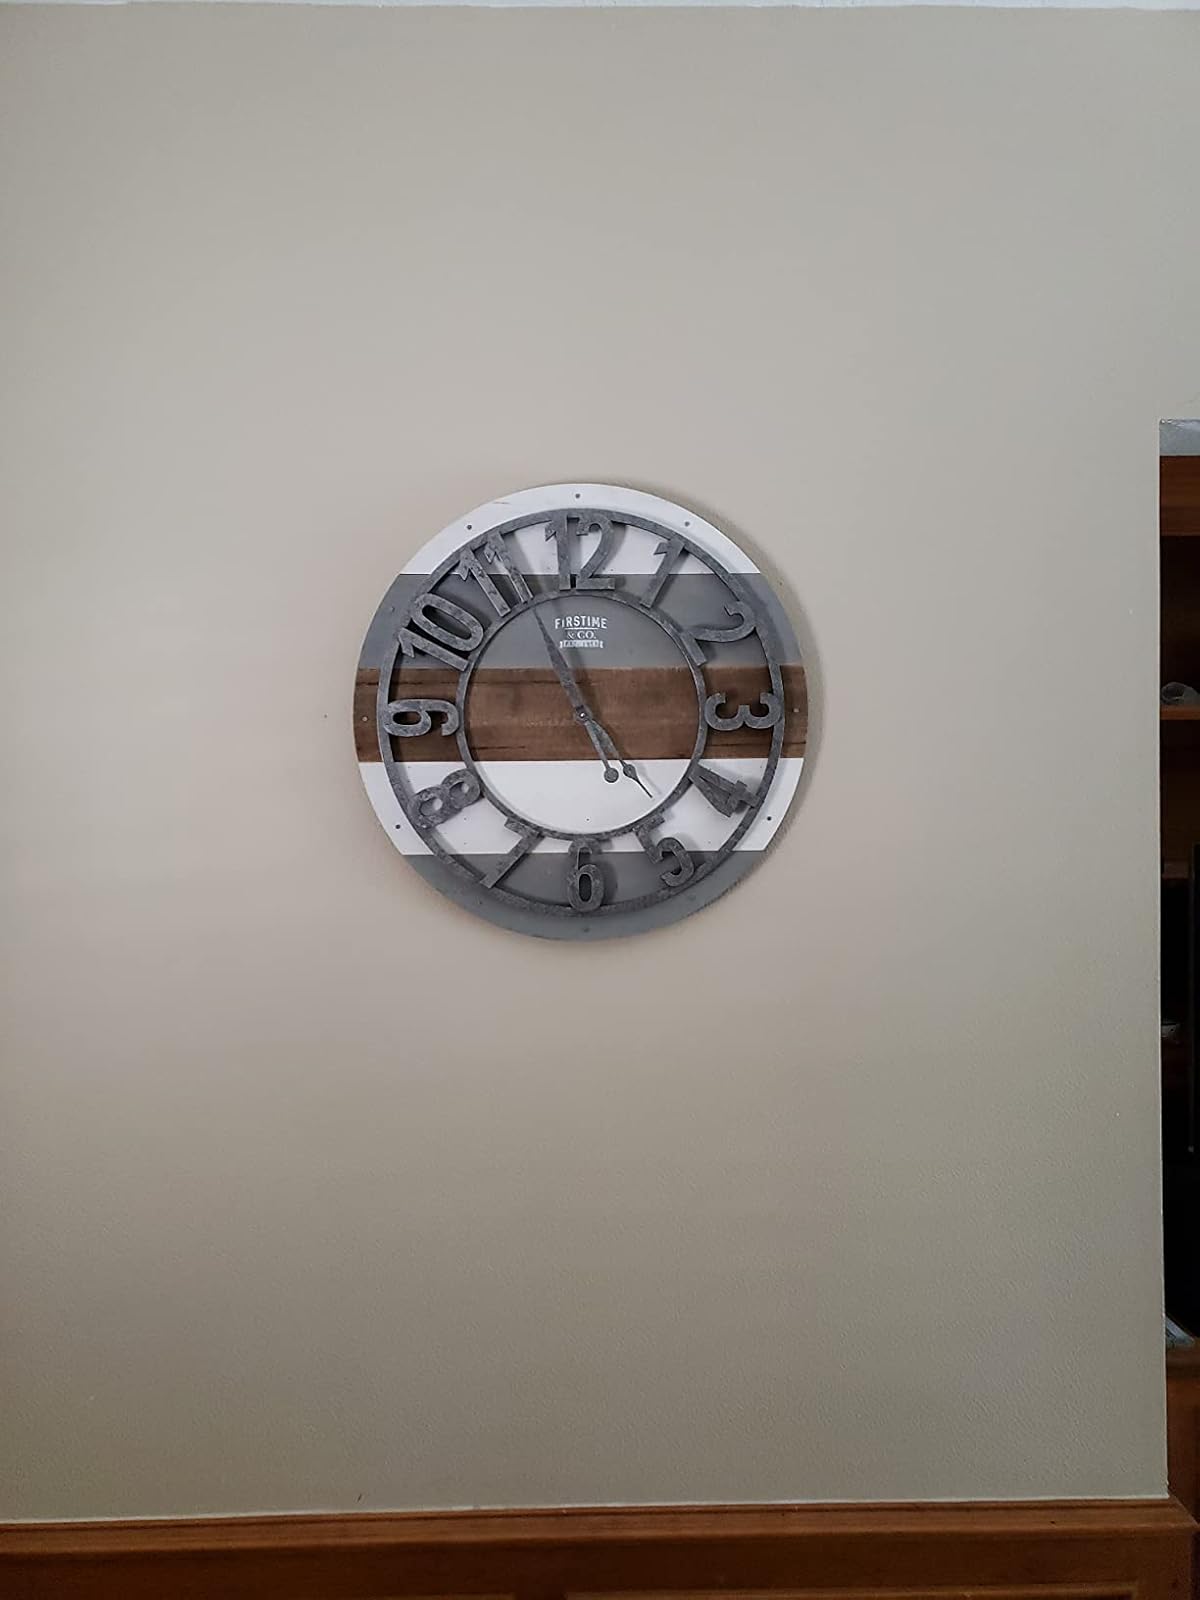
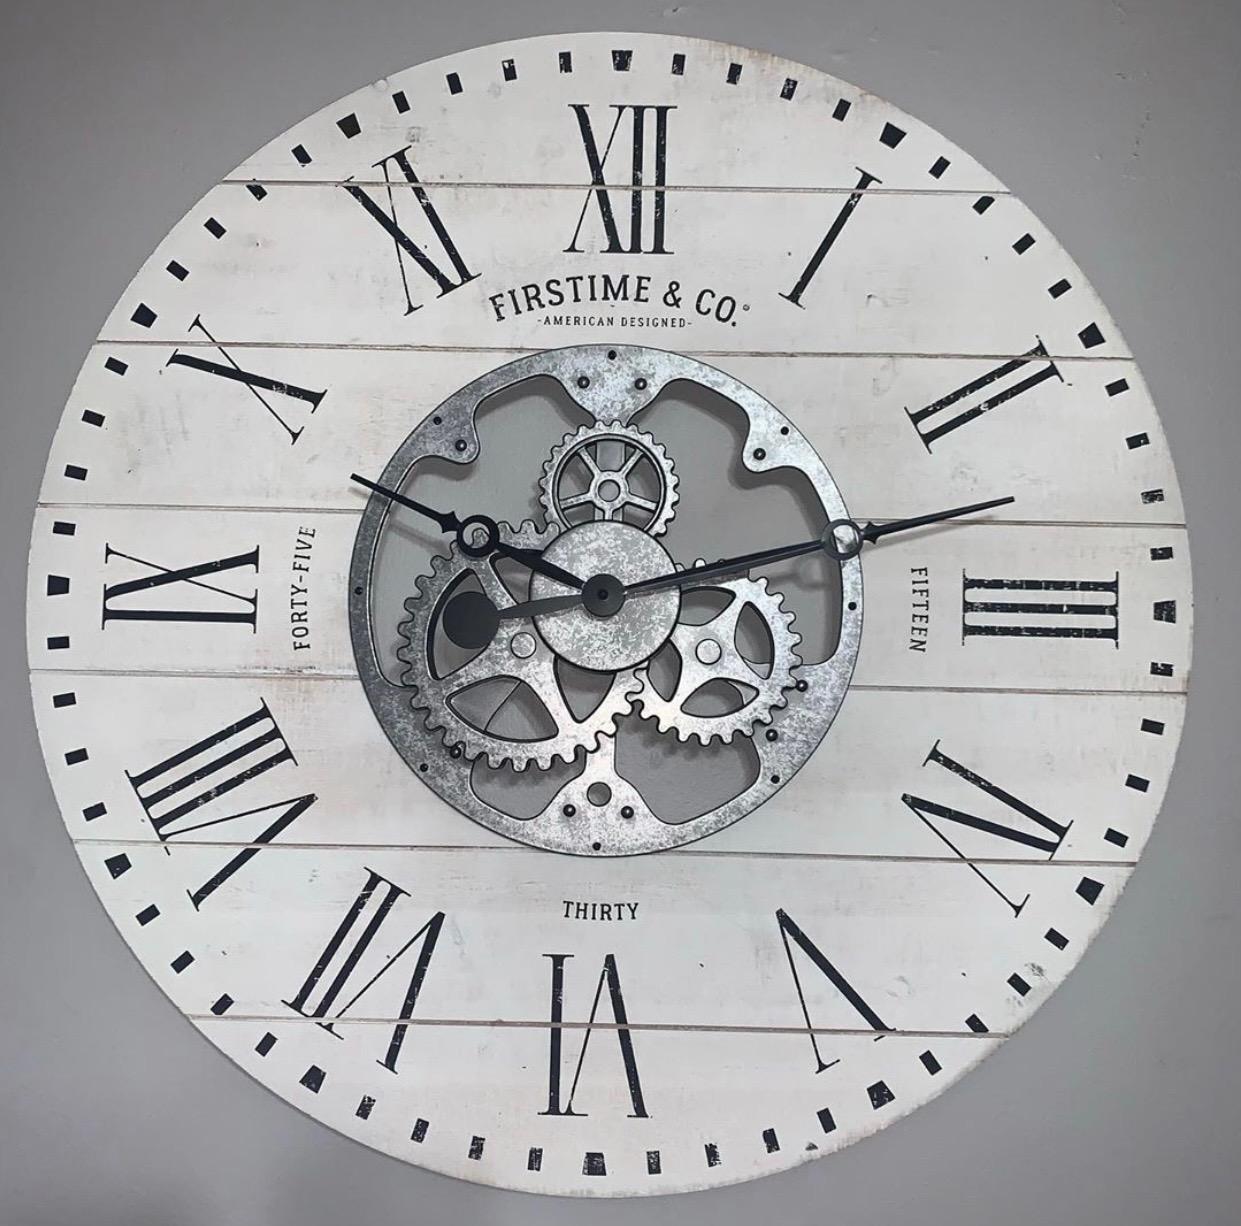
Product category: clock
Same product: no